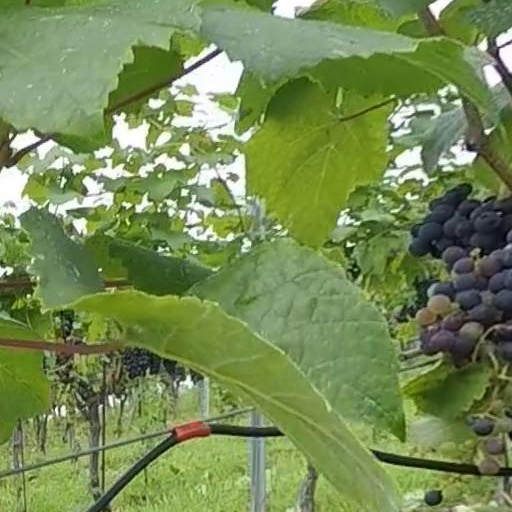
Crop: grape